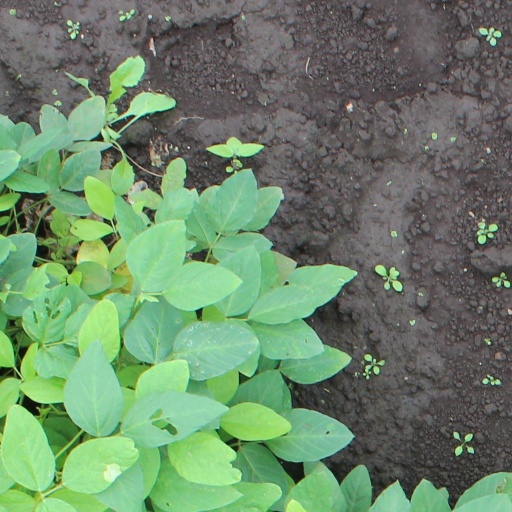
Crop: soybean